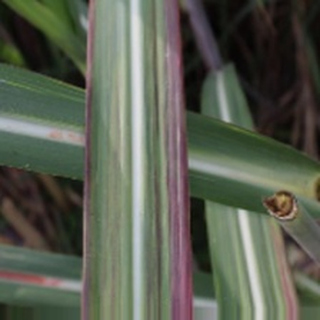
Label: sugarcane_bacterial_blight